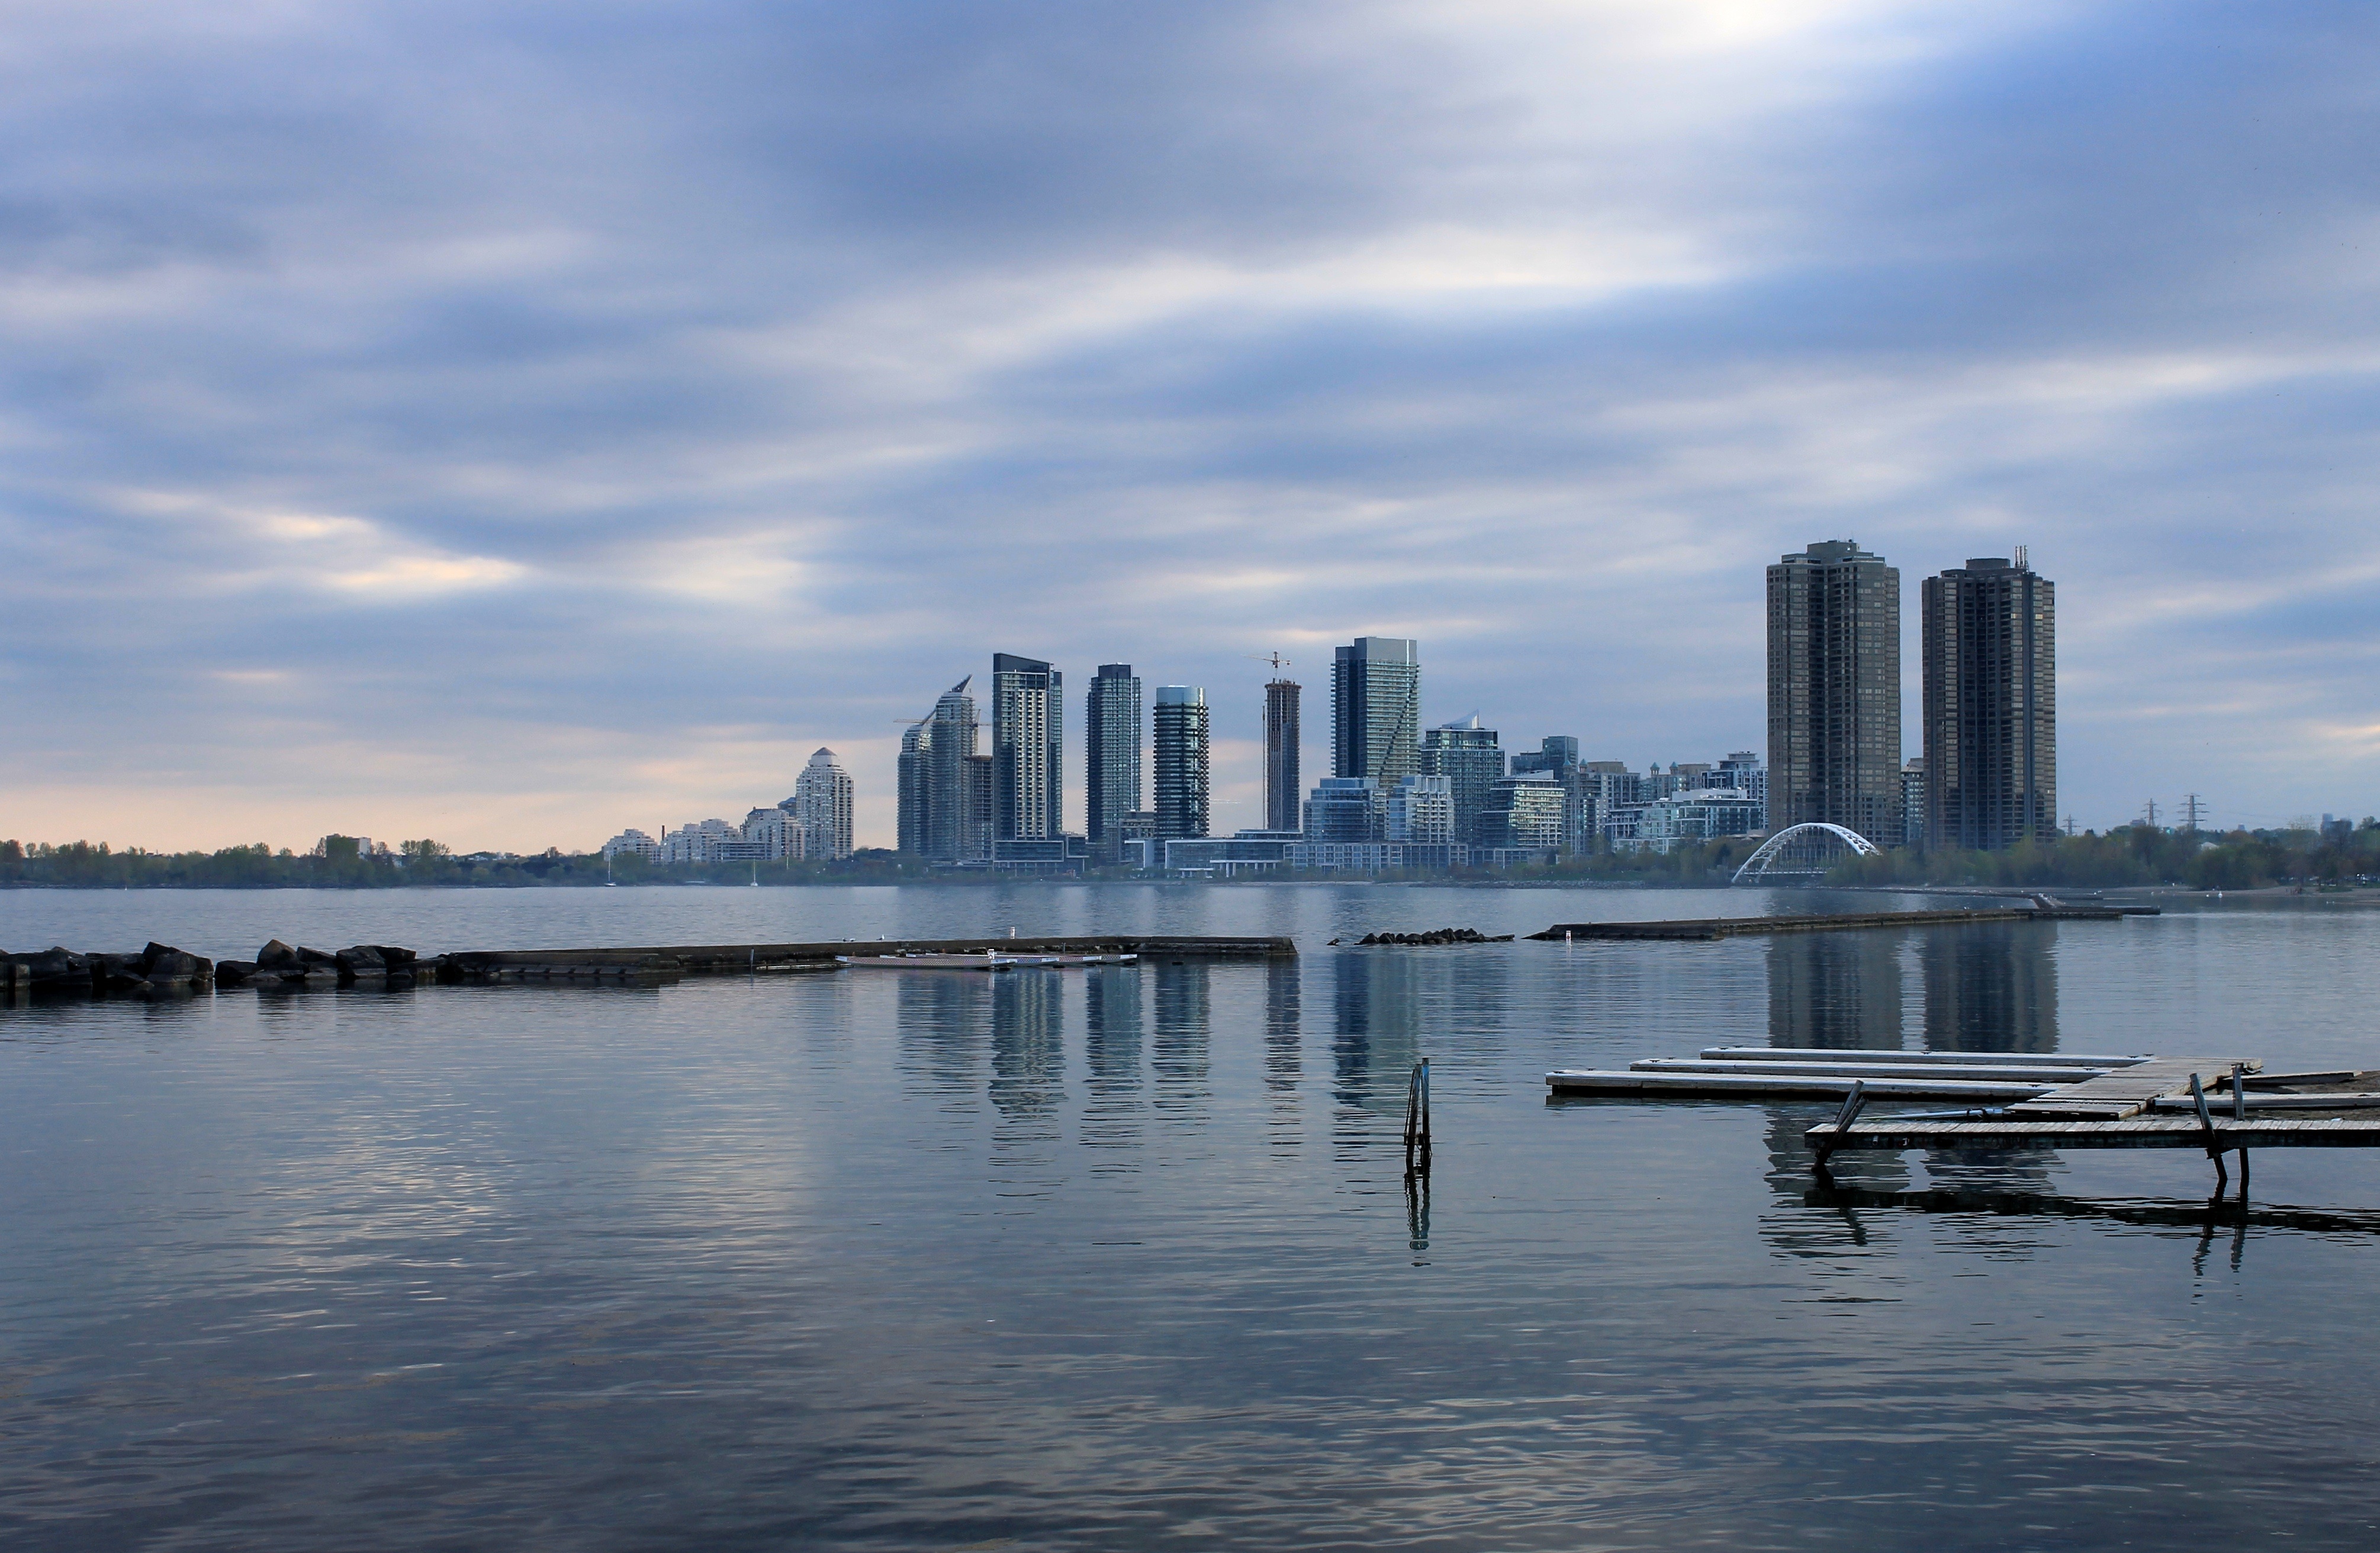
sea, coast, water, outdoor, horizon, dock, cloud, sky, skyline, morning, shore, lake, city, skyscraper, river, cityscape, dusk, evening, reflection, bay, landmark, harbor, buildings, canada, ontario, toronto, atmospheric phenomenon, human settlement